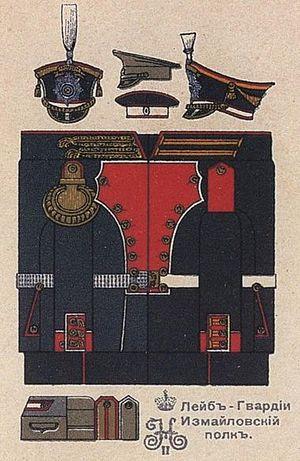
Le Régiment Izmaïlovski, mis sur pied le 22 septembre 1730 à Moscou, est chronologiquement le troisième régiment d'infanterie de la Garde impériale russe. Le colonel et premier chef de la nouvelle Garde, le Premier Écuyer et comte Karl Gustav von Löwenwolde fut promu adjudant-général. Après lui, seuls les membres de la famille impériale de Russie furent les chefs de ce régiment de la Garde.